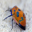
Label: beetle